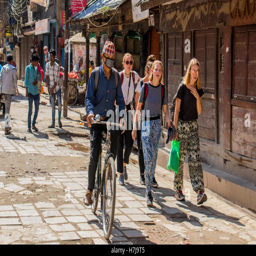
tourist and local people on the streets